Michael Hahn

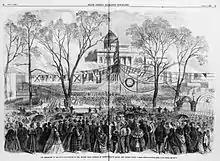
Hahn's inauguration in Lafayette Square, New Orleans, featured a huge brass band led by Patrick Gilmore.

On March 4, 1864, Hahn was inaugurated as governor of Union-held Louisiana in an elaborate ceremony paid for by General Banks. As governor, Hahn supported universal education.